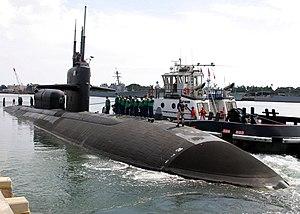
Le USS La Jolla (SSN-701) est un sous-marin nucléaire d'attaque américain de classe Los Angeles nommé d'après La Jolla en Californie. Construit au chantier naval Electric Boat de Groton, il a été commissionné le 30 septembre 1981 et est toujours actuellement en service dans l’United States Navy.